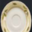
Label: plate